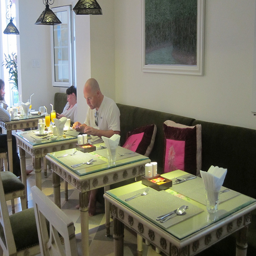
A man sitting at a table at a restaurant
row of small tables and a man looking at an object
People are sitting and eating at a restaurant.
A man sitting at a table in a restaurant with two beverages with straws in them.
Man eating alone at one of several small tables in a restaurant.